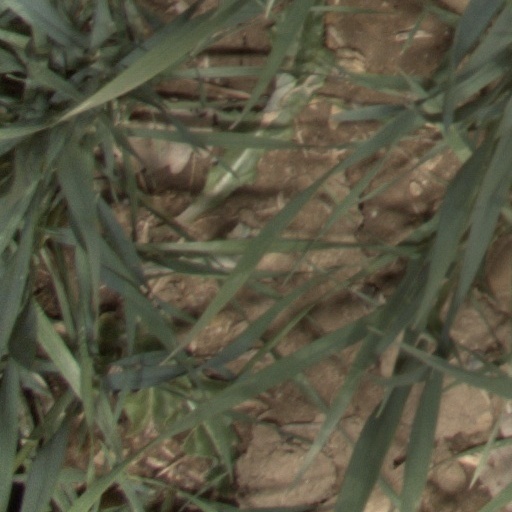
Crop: wheat